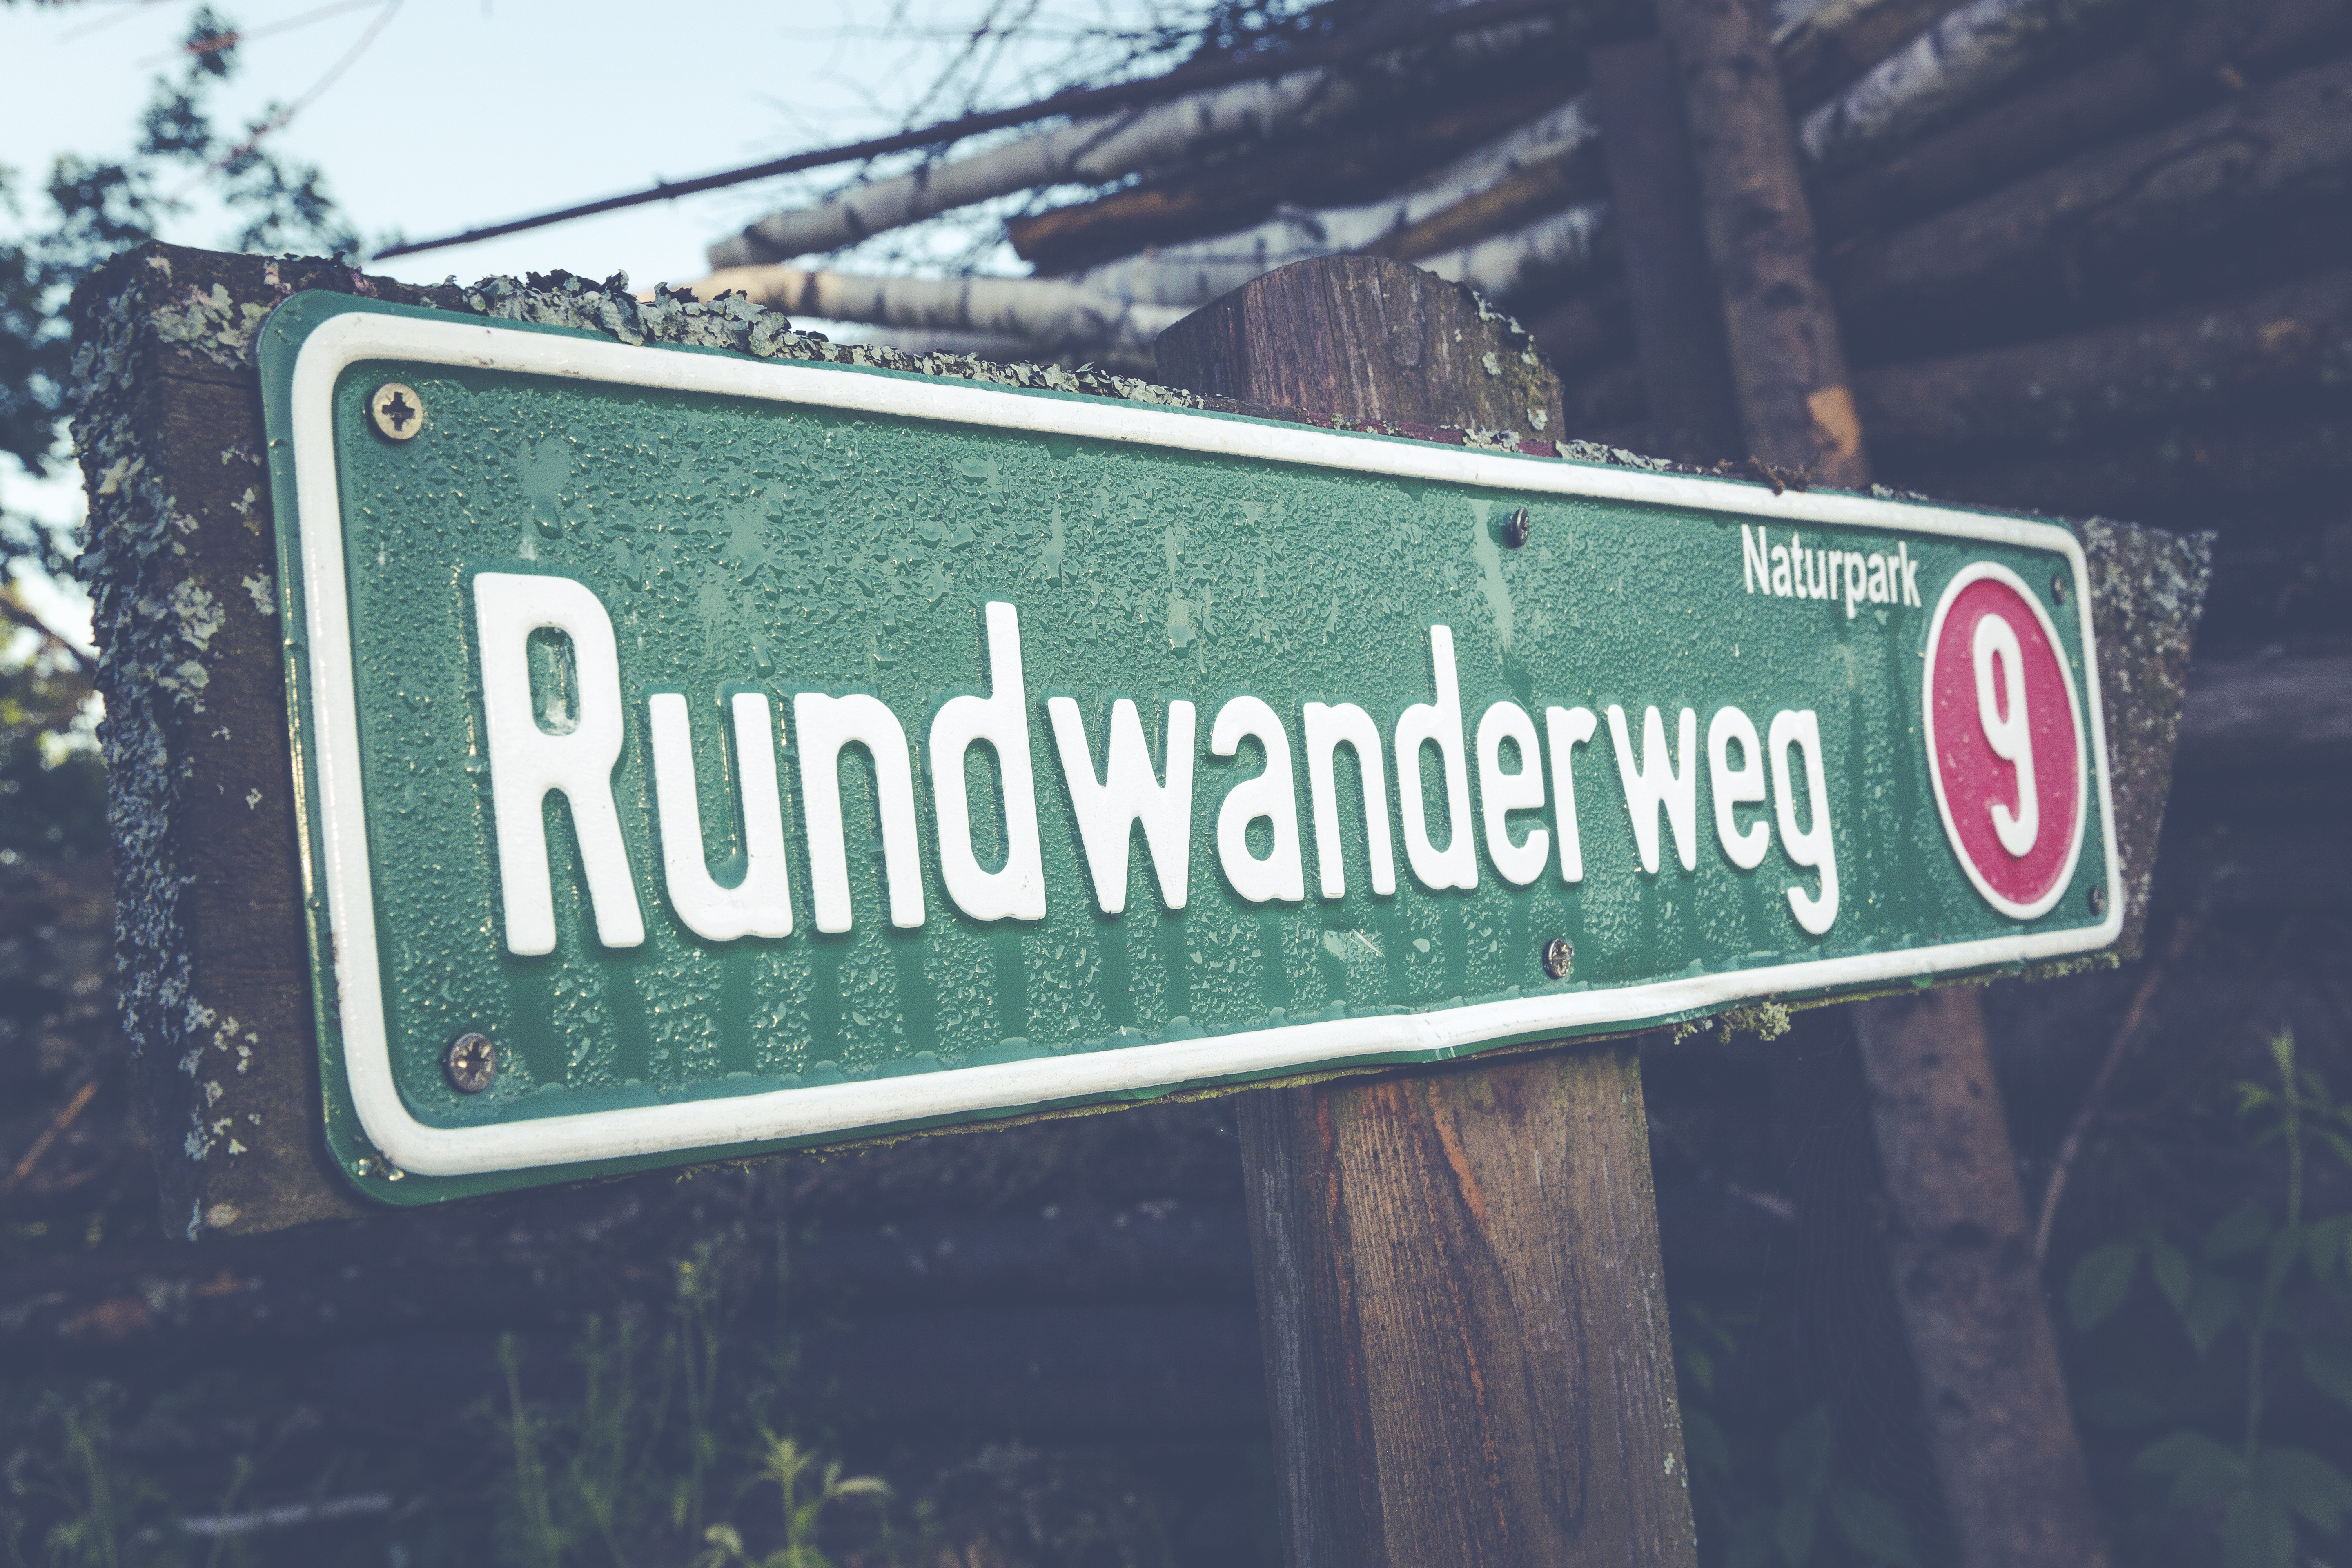
road, wet, advertising, sign, street sign, signage, lane, road sign, close up, traffic sign